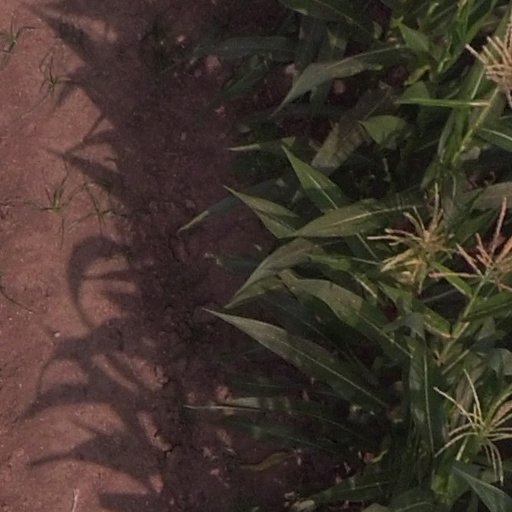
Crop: maize; corn